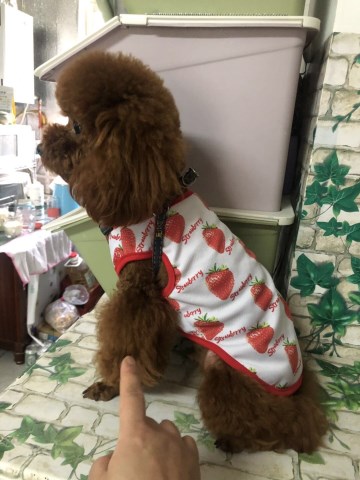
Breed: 2925-n000114-toy_poodle